Hinge

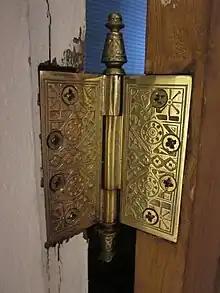
An ornate brass door hinge

A hinge is a mechanical bearing that connects two solid objects, typically allowing only a limited angle of rotation between them. Two objects connected by an ideal hinge rotate relative to each other about a fixed axis of rotation, with all other translations or rotations prevented; thus a hinge has one degree of freedom. Hinges may be made of flexible material or moving components. In biology, many joints function as hinges, such as the elbow joint.